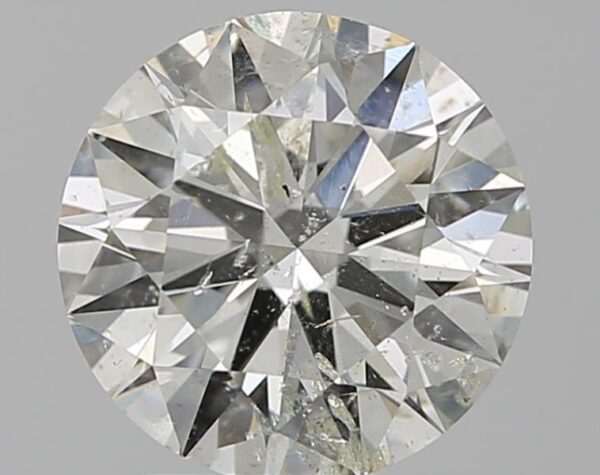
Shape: round
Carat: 1.91
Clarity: SI2
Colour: I
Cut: EX
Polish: EX
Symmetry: EX
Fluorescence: N
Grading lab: IGI
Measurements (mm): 8.07 x 8.01 x 4.81